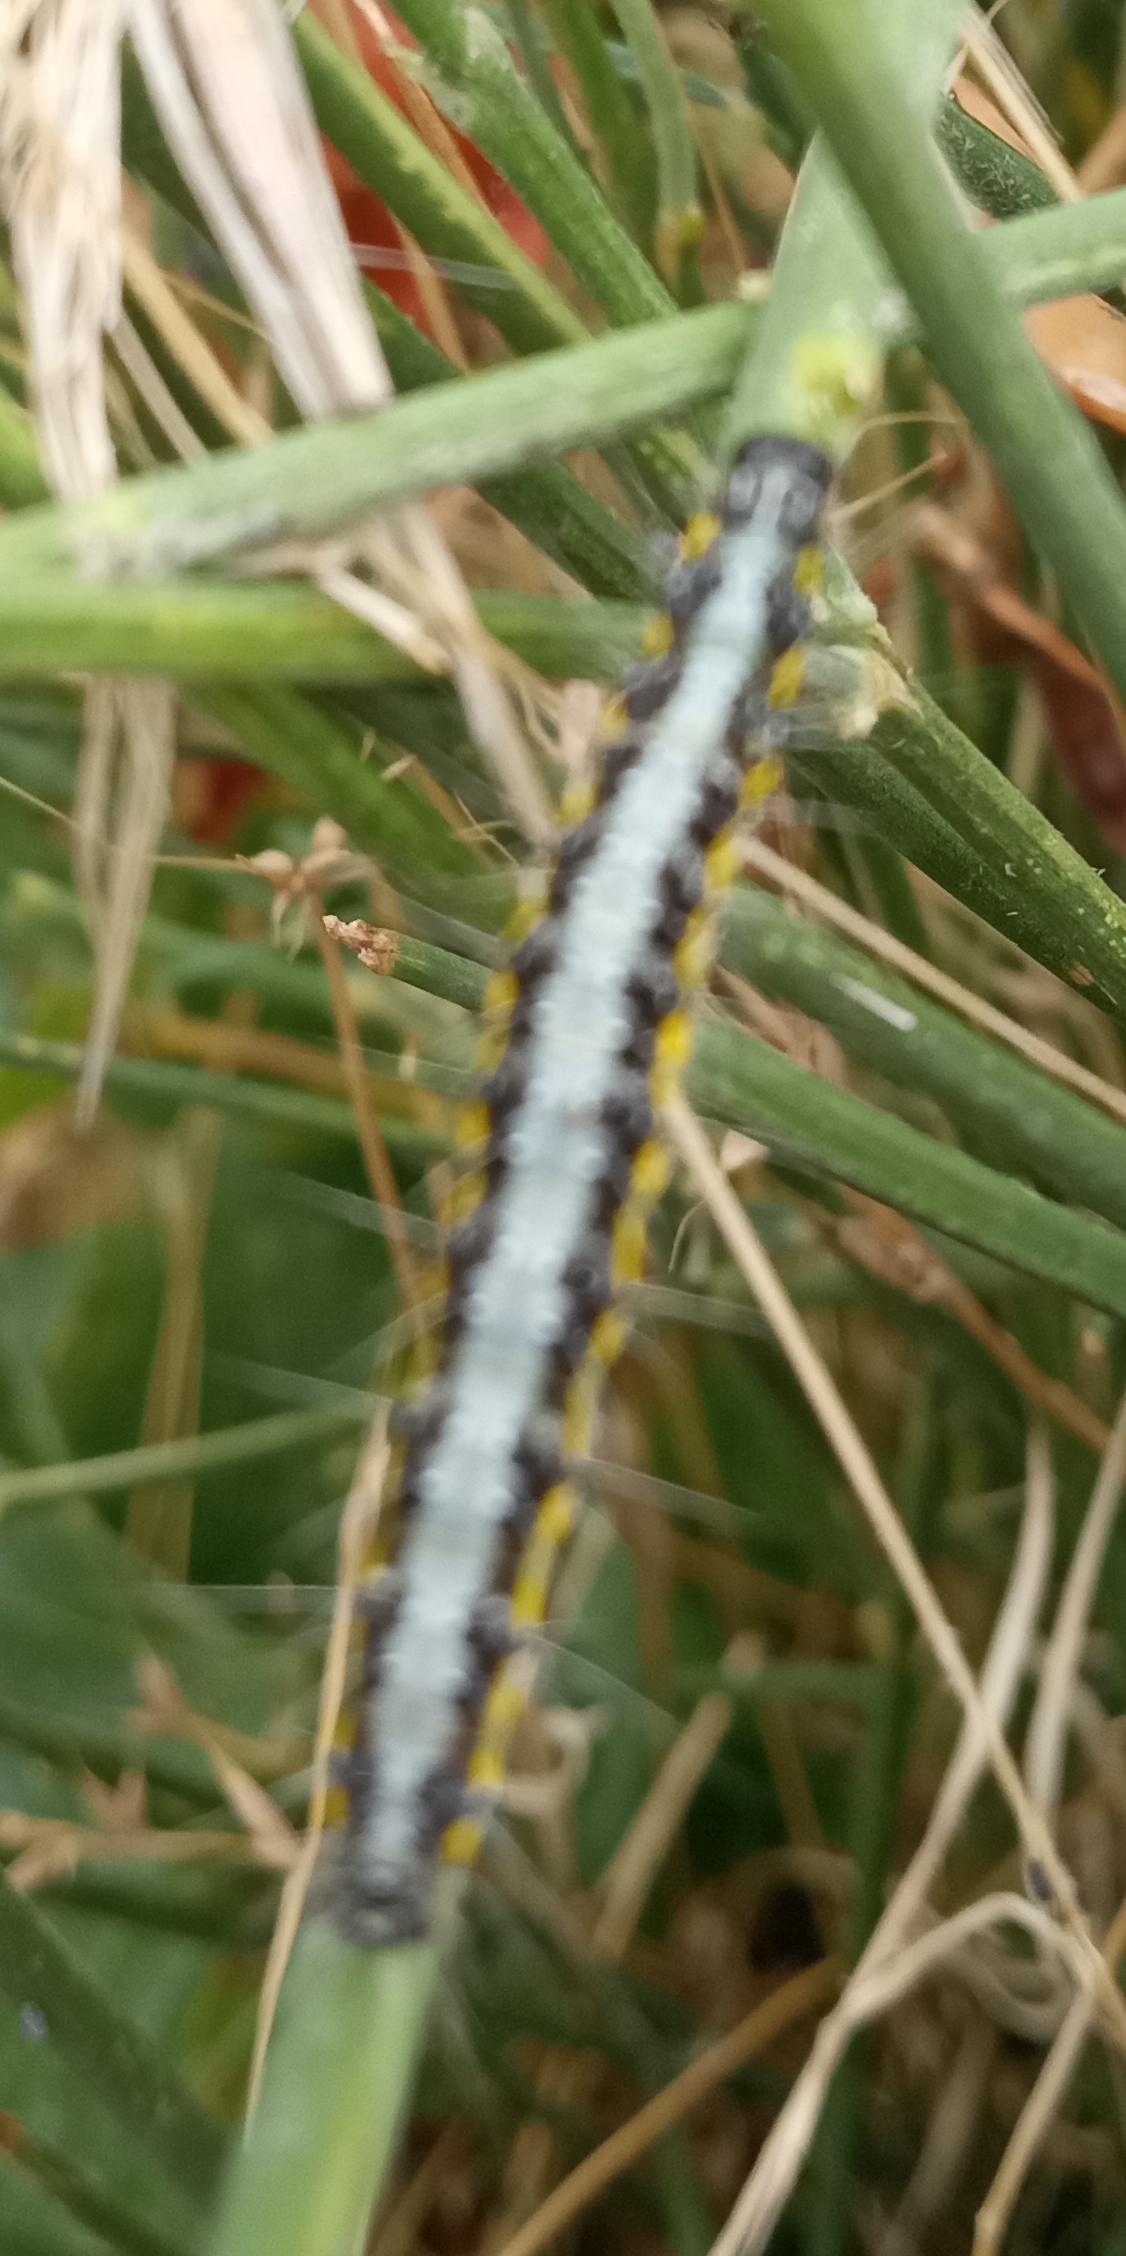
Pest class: occasional_pest